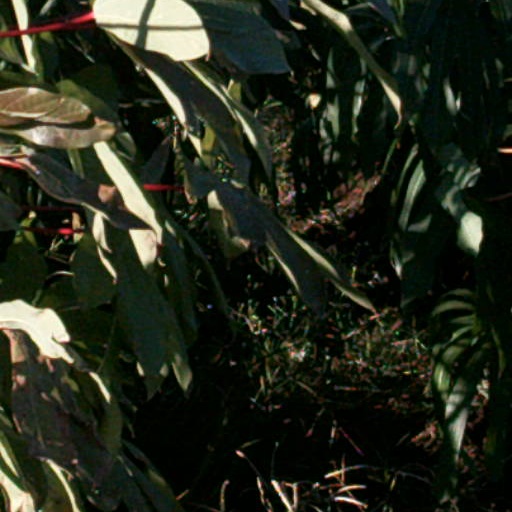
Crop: cassava